Criticism of Islam

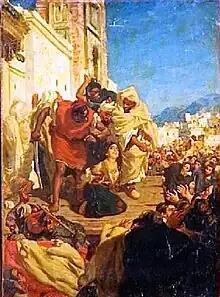
"Execution of a Moroccan Jewess (Sol Hachuel)", a painting by Alfred Dehodencq

In Islam, apostasy along with heresy and blasphemy (verbal insult to religion) is considered a form of disbelief. The Qur'an states that apostasy would bring punishment in the Afterlife, but takes a relatively lenient view of apostasy in this life (Q 9:74; 2:109).